Sky position (RA, Dec in degrees): 223.628, 5.559
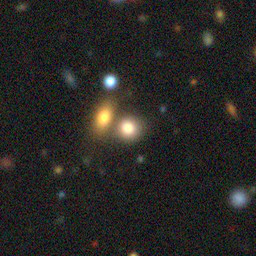
Galaxy morphology: Merging Galaxies